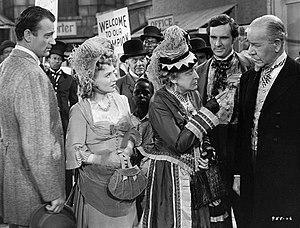
Raymond Earl « Ray » Middleton Jr., né le 8 février 1907 à Chicago et mort le 10 avril 1984 à Los Angeles, est un acteur et chanteur américain.